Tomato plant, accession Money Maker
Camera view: vertical (180 deg); turntable rotation: 30 degrees
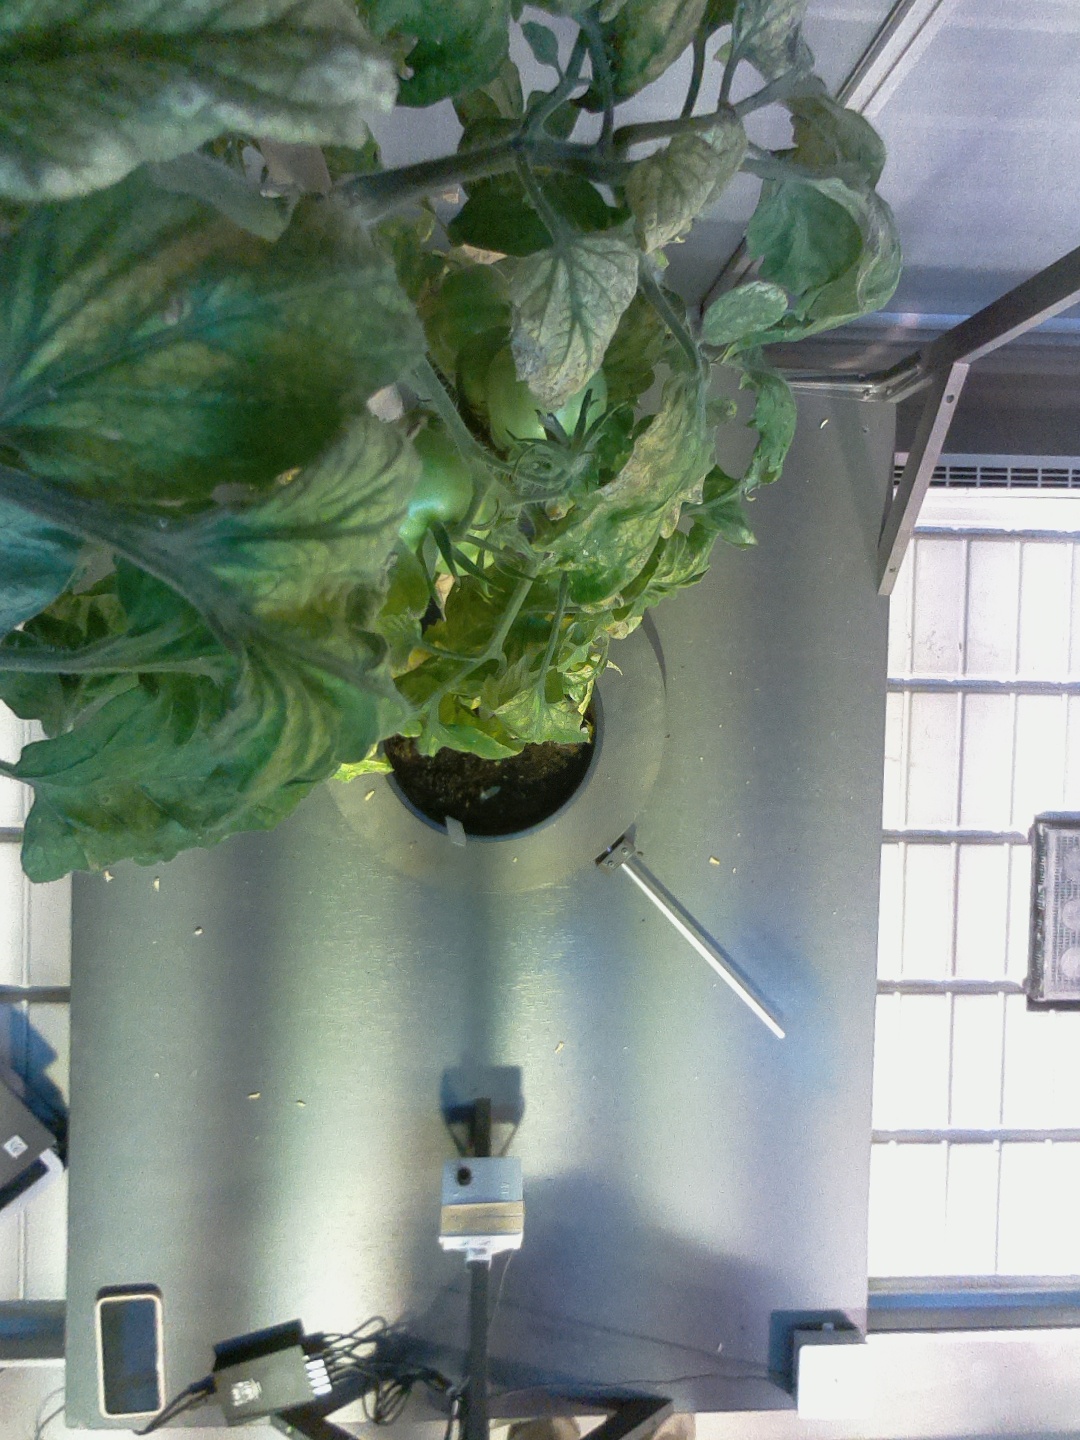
BBCH growth stage 78: 80% -90% of final fruit size